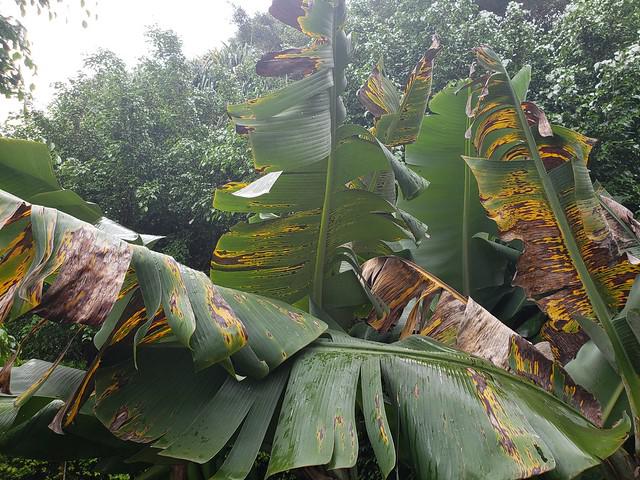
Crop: unknown
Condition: banana_banana_black_streak_banana_black_sigatoka_()